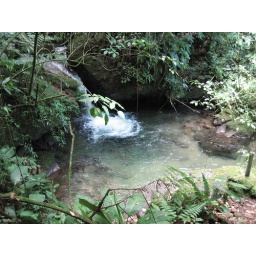
The water in the forest is so fresh and clean